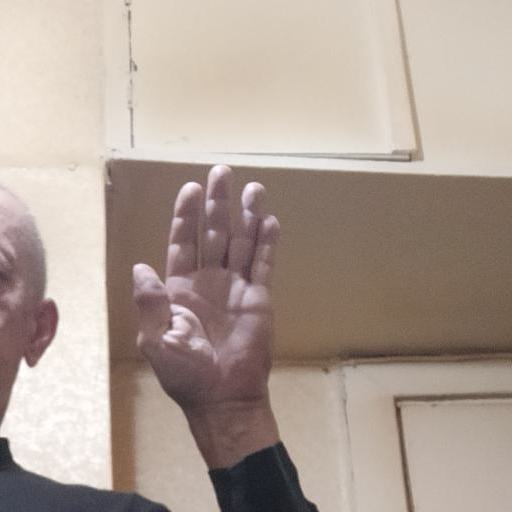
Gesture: stop